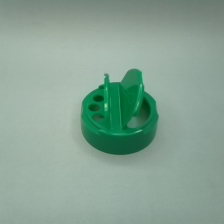
Color: green
Cap type: dual flip-top cap